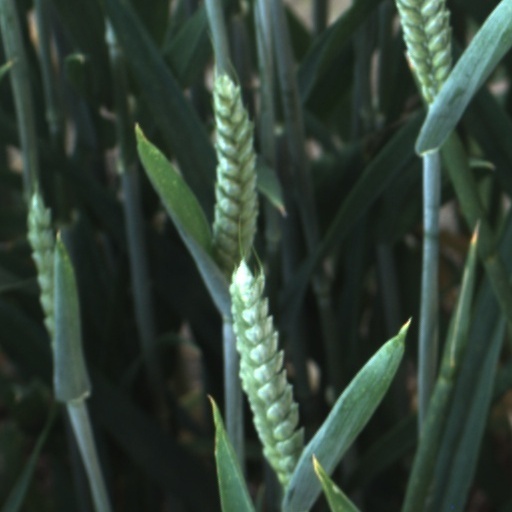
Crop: wheat